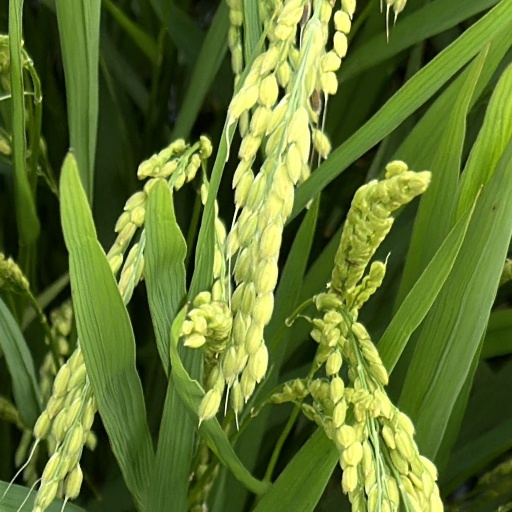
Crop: rice